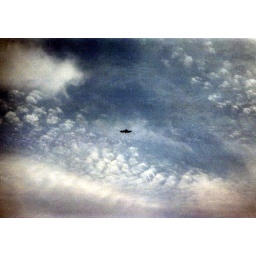
a bird in the starange sky